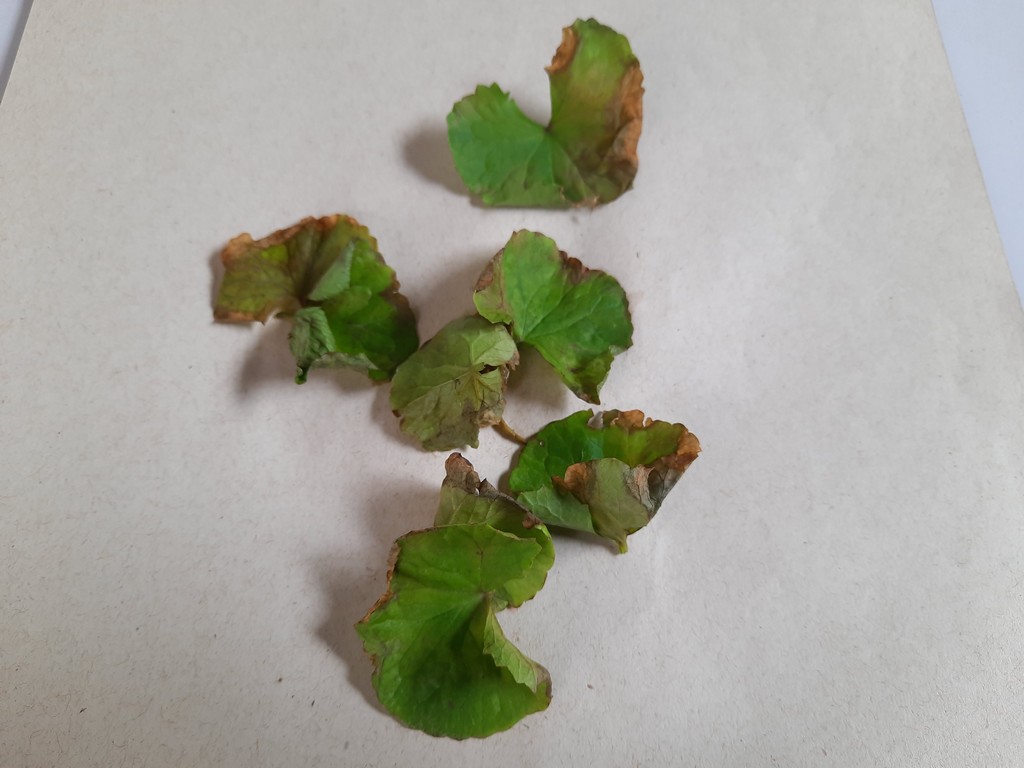
Label: Unhealthy